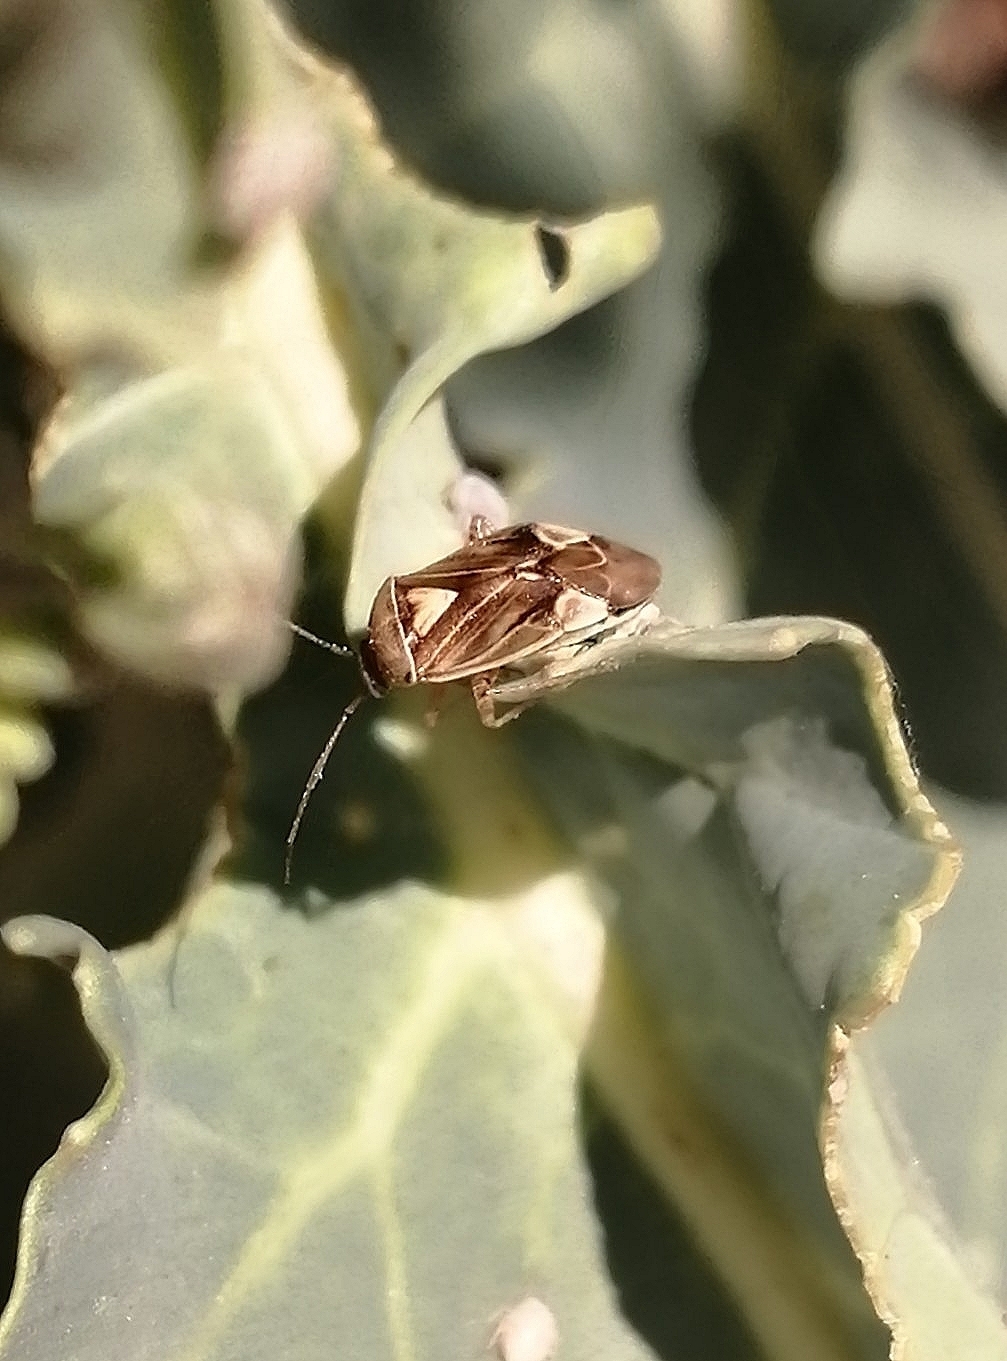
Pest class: lygus_bug